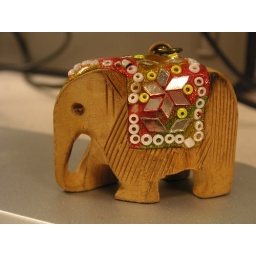
This handcrafted elephant keychain was left at my desk at work by the previous occupant.